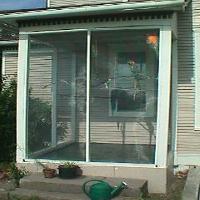
Weather: sun or clear